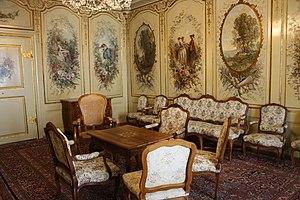
Salon Corot